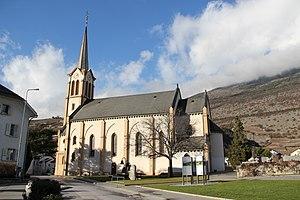
Salquenen, appelée en allemand Salgesch, est une commune suisse du canton du Valais, située dans le district de Loèche.